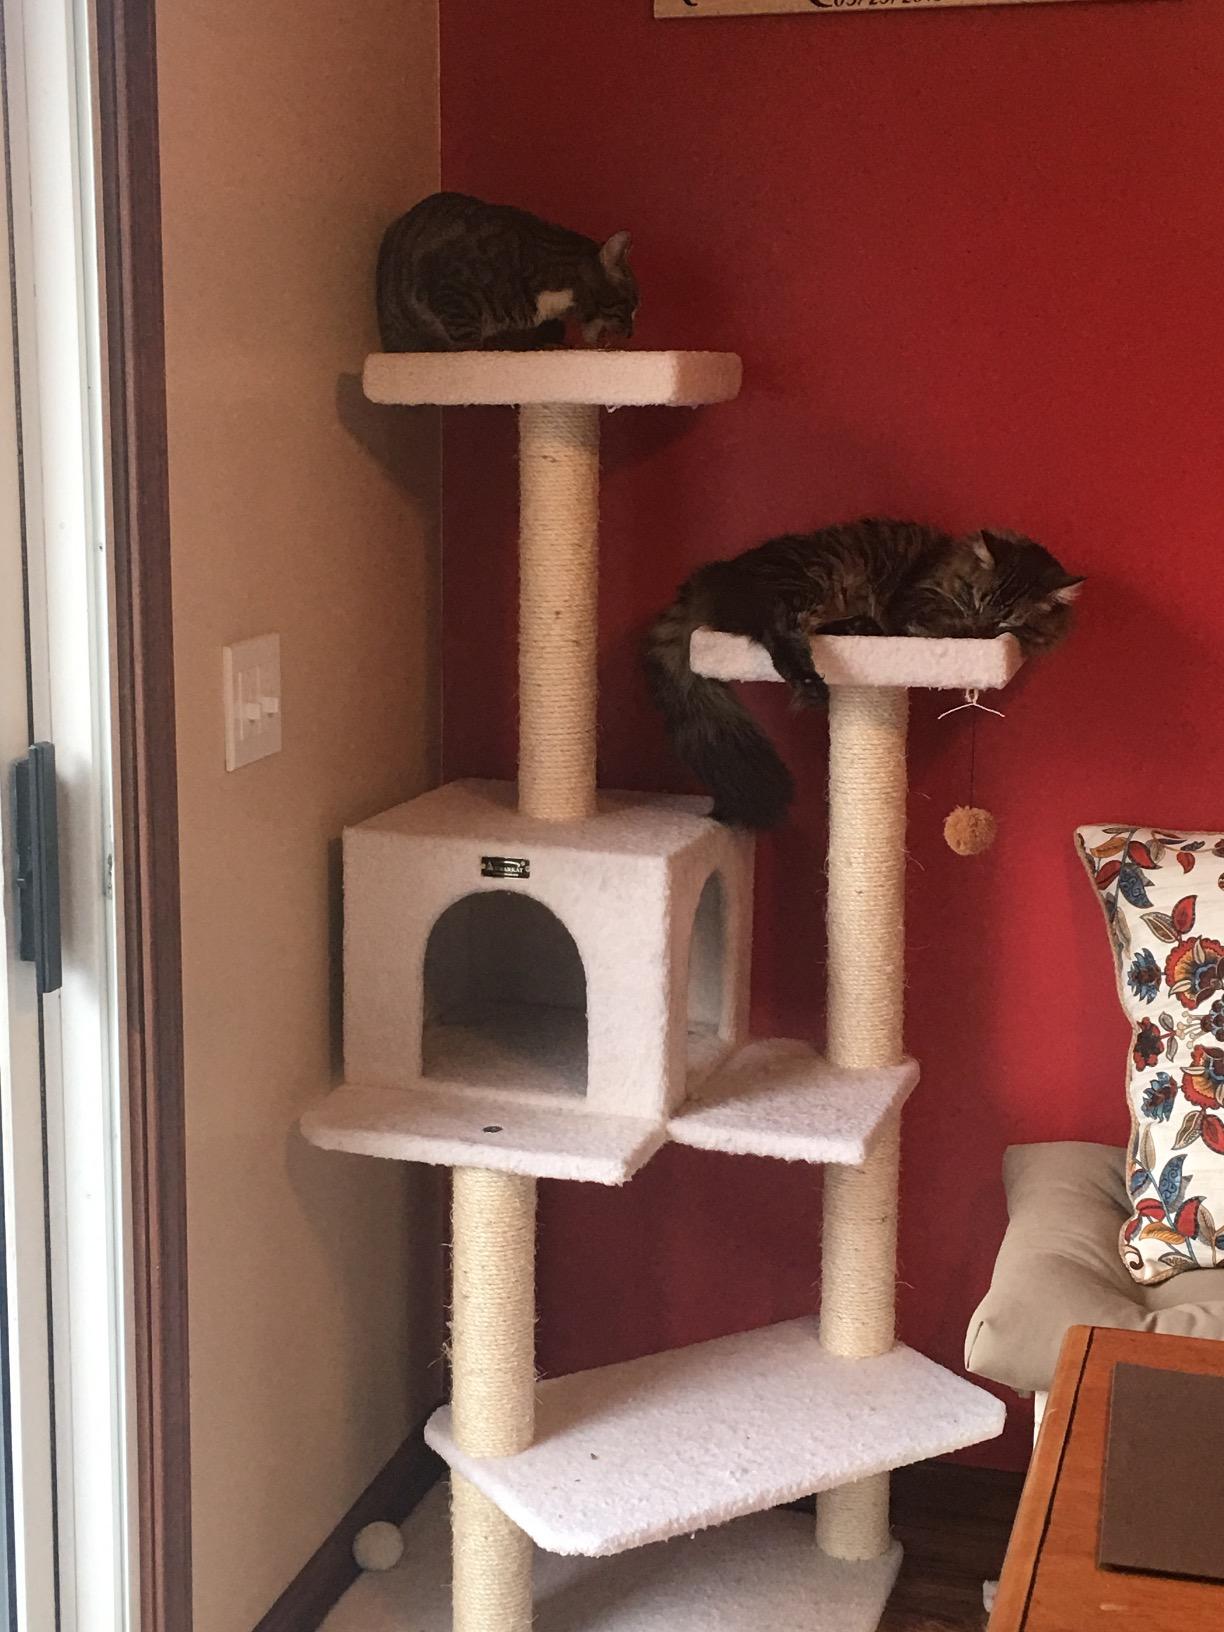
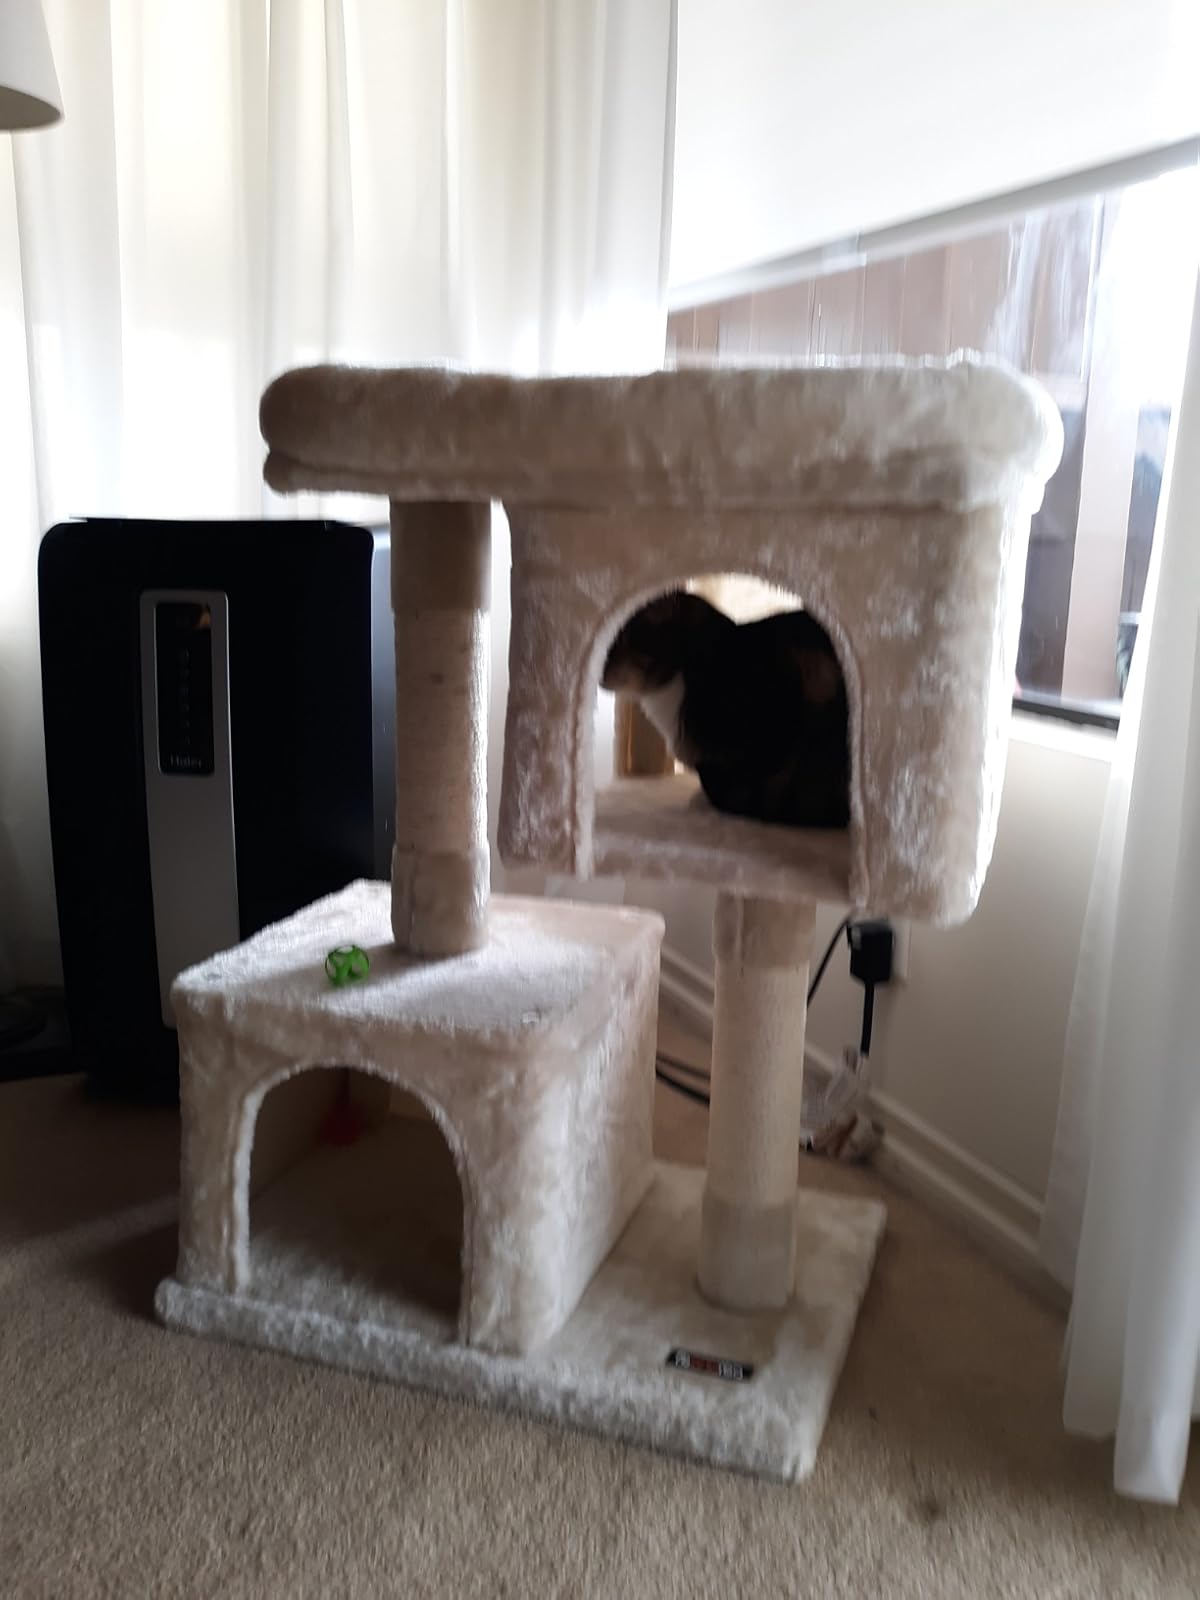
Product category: items_cat tree
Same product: no